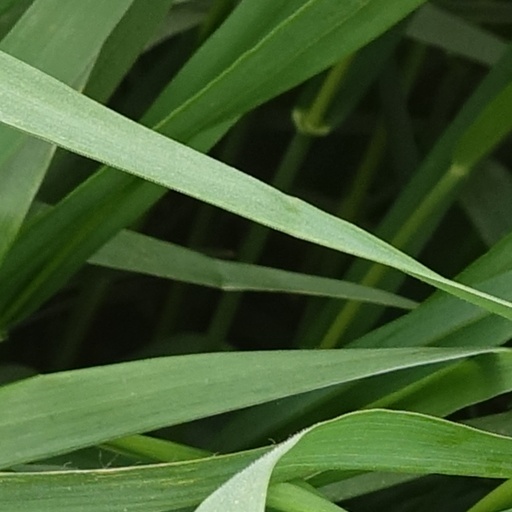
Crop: wheat